Jharel Cotton

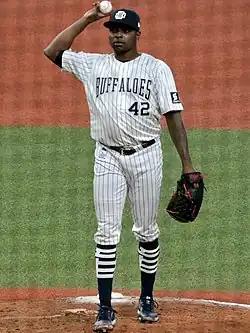
Cotton with the Orix Buffaloes in 2023

Jharel Leandre Cotton (born January 19, 1992) is an American former professional baseball pitcher. He played in Major League Baseball (MLB) for the Oakland Athletics, Texas Rangers, Minnesota Twins, and San Francisco Giants, and in Nippon Professional Baseball (NPB) for the Orix Buffaloes. Cotton played college baseball at East Carolina University, and was drafted by the Los Angeles Dodgers in the 20th round of the 2012 MLB Draft.